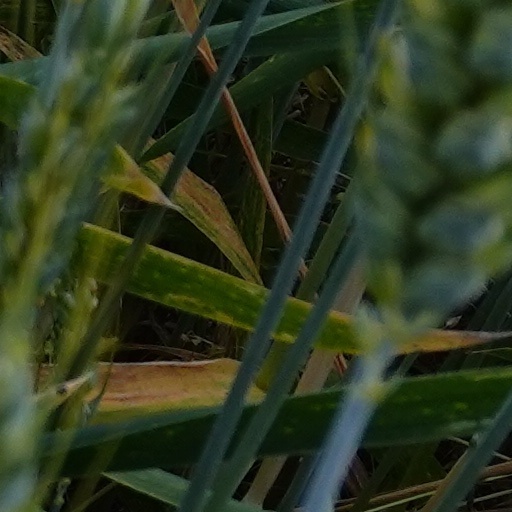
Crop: wheat